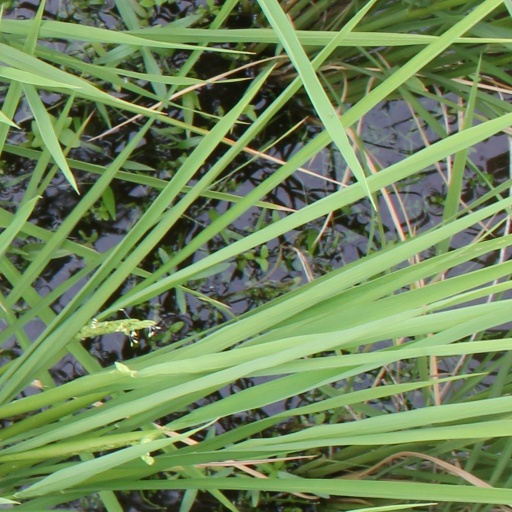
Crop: rice